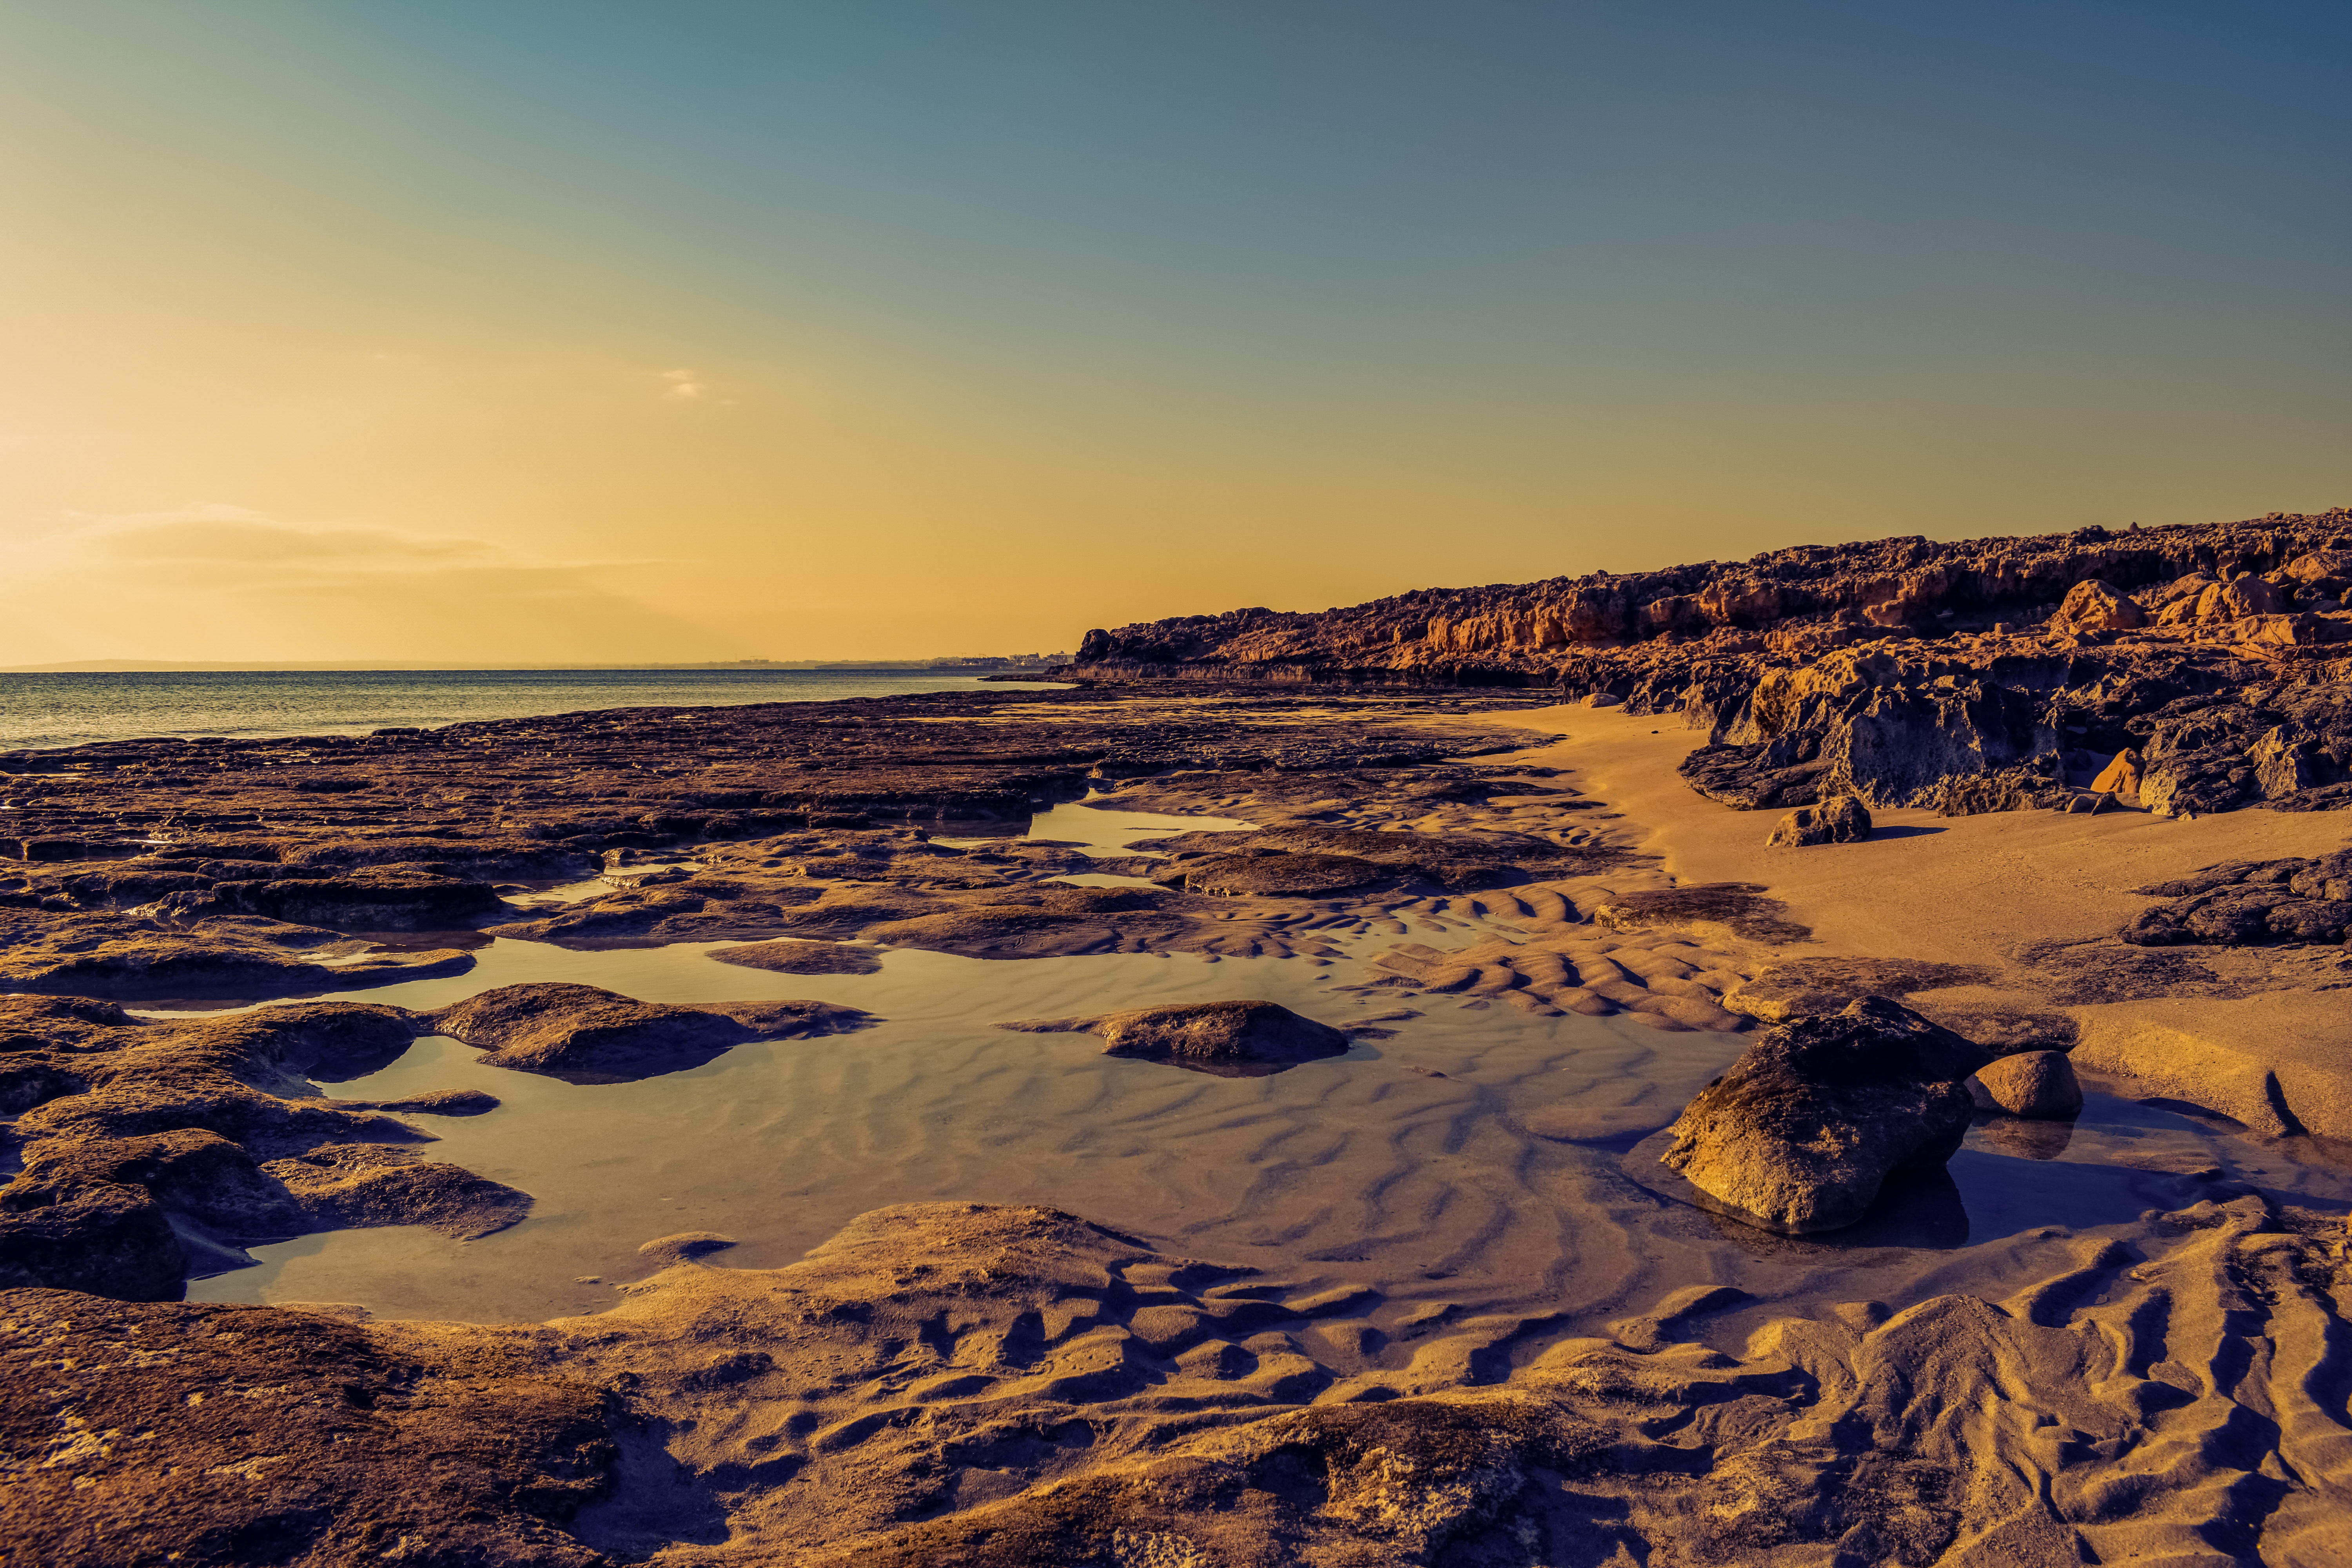
beach, landscape, sea, coast, nature, sand, rock, ocean, horizon, wilderness, mountain, snow, cloud, sky, sunrise, sunset, sunlight, morning, desert, shore, wave, dawn, coastal, coastline, dusk, evening, reflection, scenery, material, plateau, habitat, afternoon, cyprus, ayia napa, natural environment, geographical feature, aeolian landform